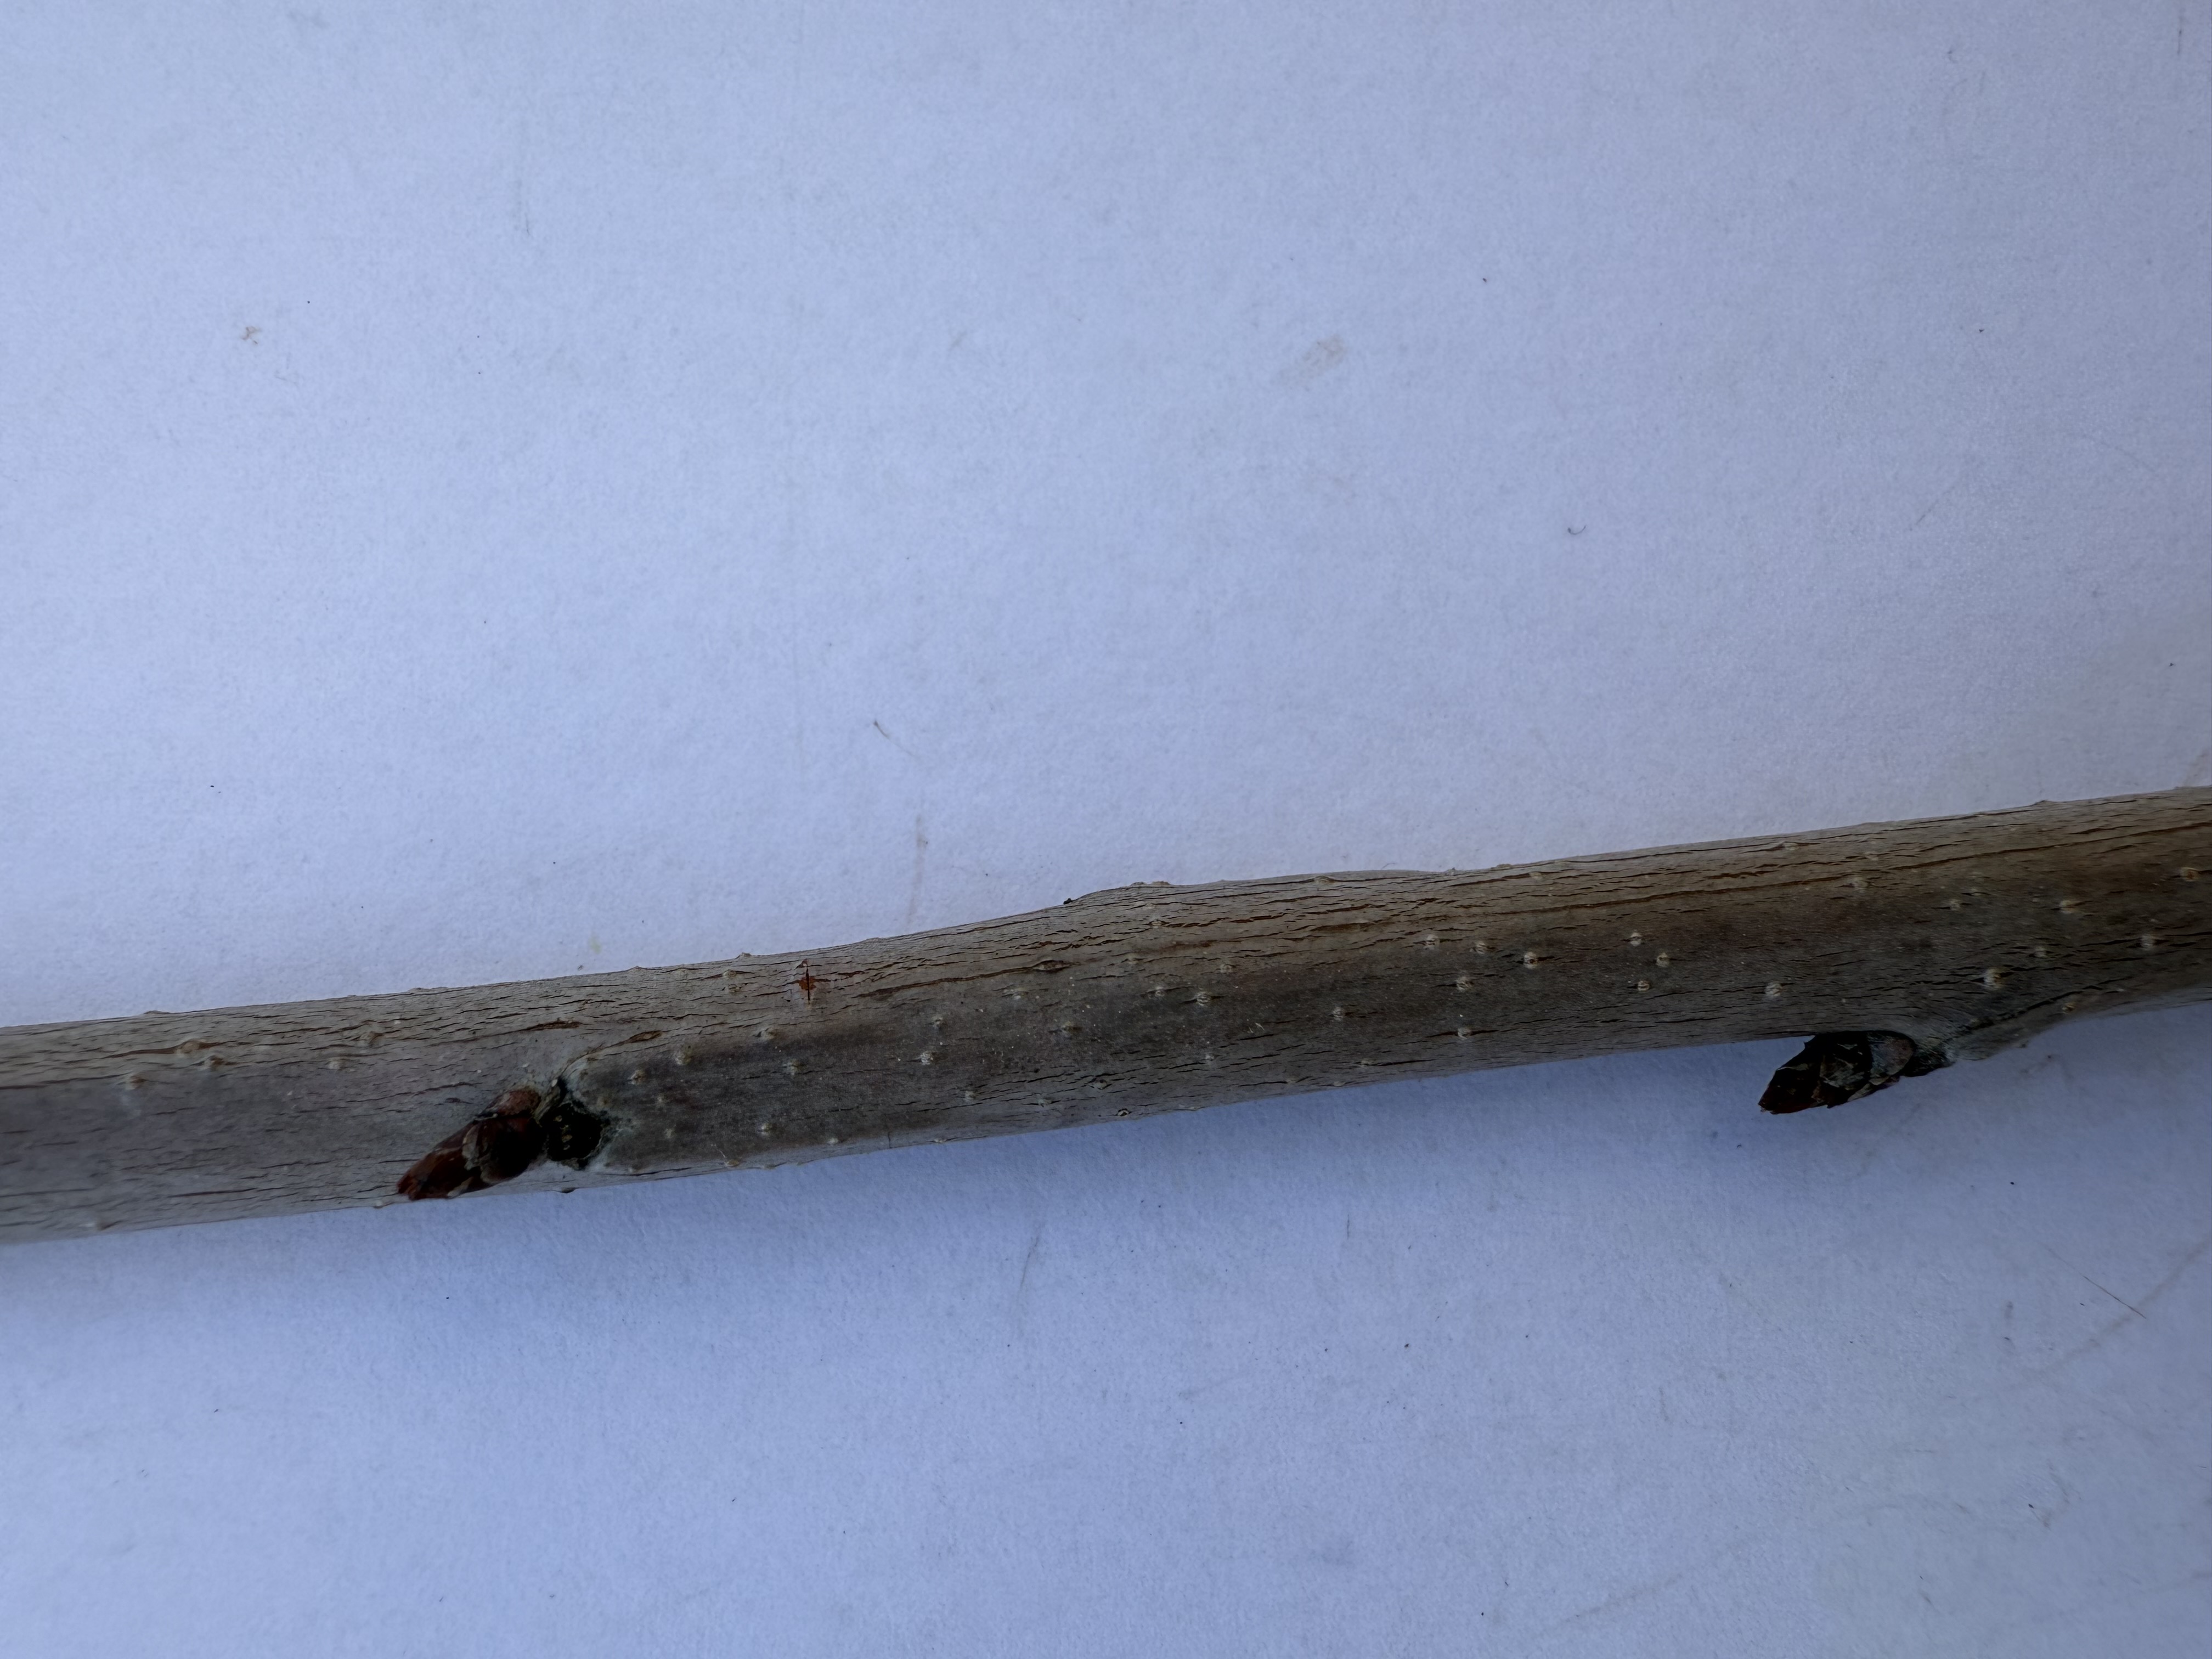
Variety: Napolyon Cherry